Sir Hungerford Hoskyns, 4th Baronet

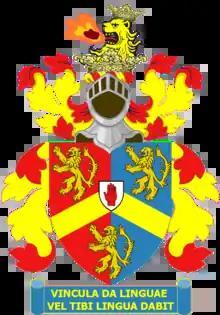
Achievement of arms

Sir Hungerford Hoskyns, 4th Baronet ( 1677–1767) was a British army officer and politician who sat in the House of Commons from 1717 to 1722.